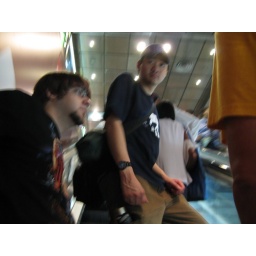
There's another building with various computer salesmen around here, I believe this one was called the Wan Chai computer district